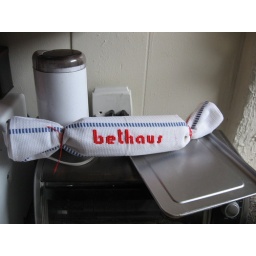
a cross stitched kitchen towel for a friend of mine named Beth that a designer/architect/professor. stitched in the bauhaus font.